Petar Preradović

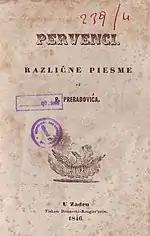
"Pervenci", cover from 1846

While attending the military academy in Vienna, Preradović began writing his first poems ("Der Brand von Neustadt", 1834) in German. In 1840, he met Ivan Kukuljević Sakcinski, who awoke his interest in Croatian culture and encouraged him to write in his native Croatian. In 1841, in Zagreb's German magazine "Croatia" he published the song "Das Uskoken-Mädchen". On the initiative of Špiro Dmitrović, in 1843, Preradović wrote the first poem in Croatian, "Poslanica Špiri Dimitroviću". His first published song written in Croatian "Zora puca, bit će dana" was published in 1844 in the first issue of Zora dalmatinska. Preradović remained one of the constants of Croatian romanticism by its very nature.